Great Swamp Fight

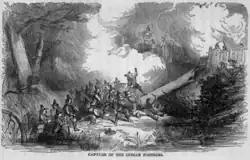
Engraving depicting the colonial assault on the Narragansetts' fort in the Great Swamp Massacre in December 1675

Many of the warriors and their families escaped into the frozen swamp; hundreds more died there from wounds combined with the harsh conditions. The colonists lost many of their officers in this assault, and about 70 of their men were killed and nearly 150 more wounded. The dead and wounded militiamen were evacuated to the settlements on Aquidneck Island in Narragansett Bay where they were buried or cared for by many of the Rhode Island colonists.